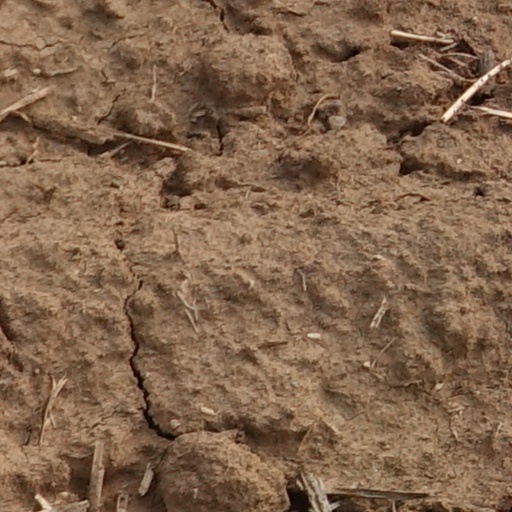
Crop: wheat